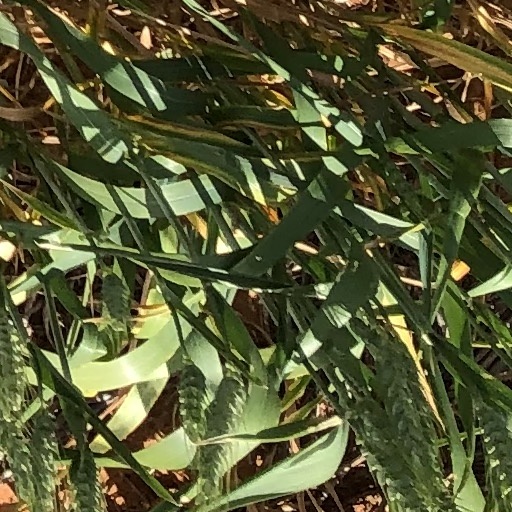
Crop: wheat